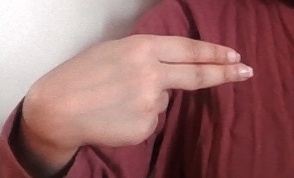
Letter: ain